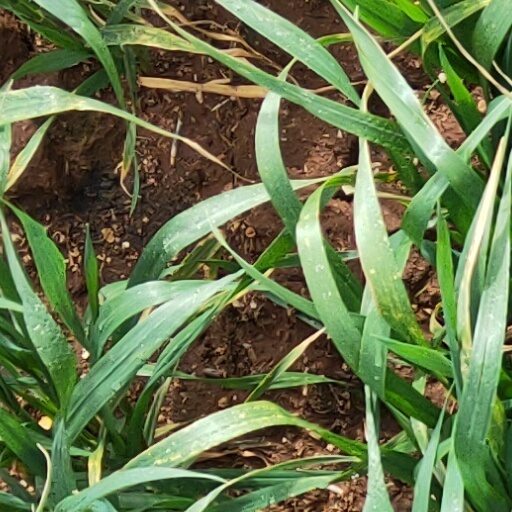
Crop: wheat